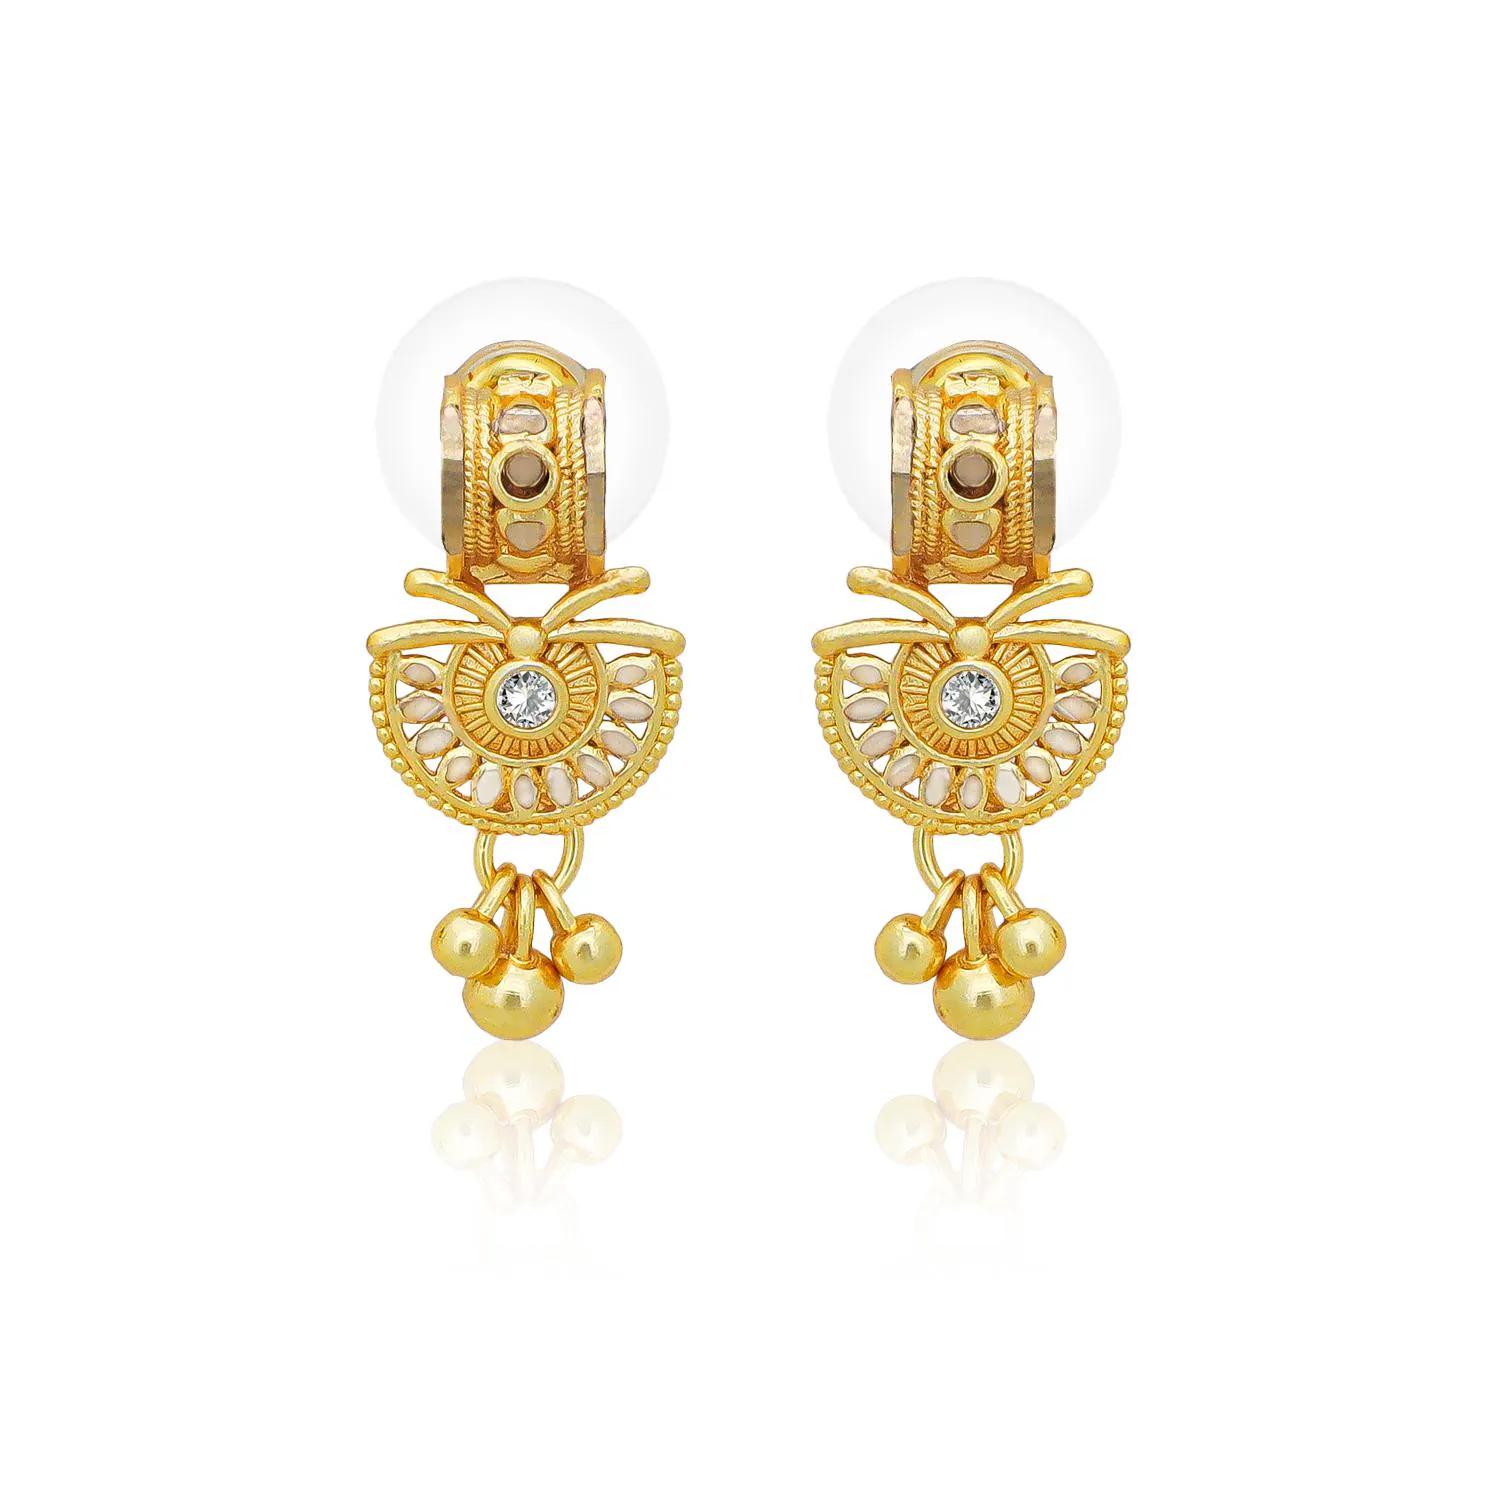
arch fashion Premium Micron Gold Plated Push Back Stud Earrings
Type: Earrings
Brand: arch fashion
Price: Rs. 299
Every Female is incomplete without Earrings an earring is a piece of jewellery attached to the ear via a piercing in the earlobe or another external part of the ear.
Features: earring for women: every female pair 1 earring: jewellery for women: arch fashion jewellery for women: trending jewellery for women
Included: 1